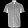
Label: Shirt